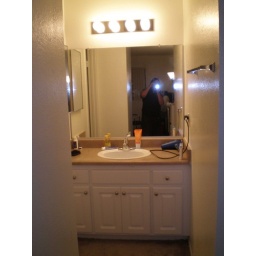
Tami's sink area in bedroom